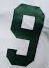
Number: 9